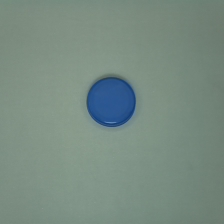
Color: blue
Cap type: standard cap